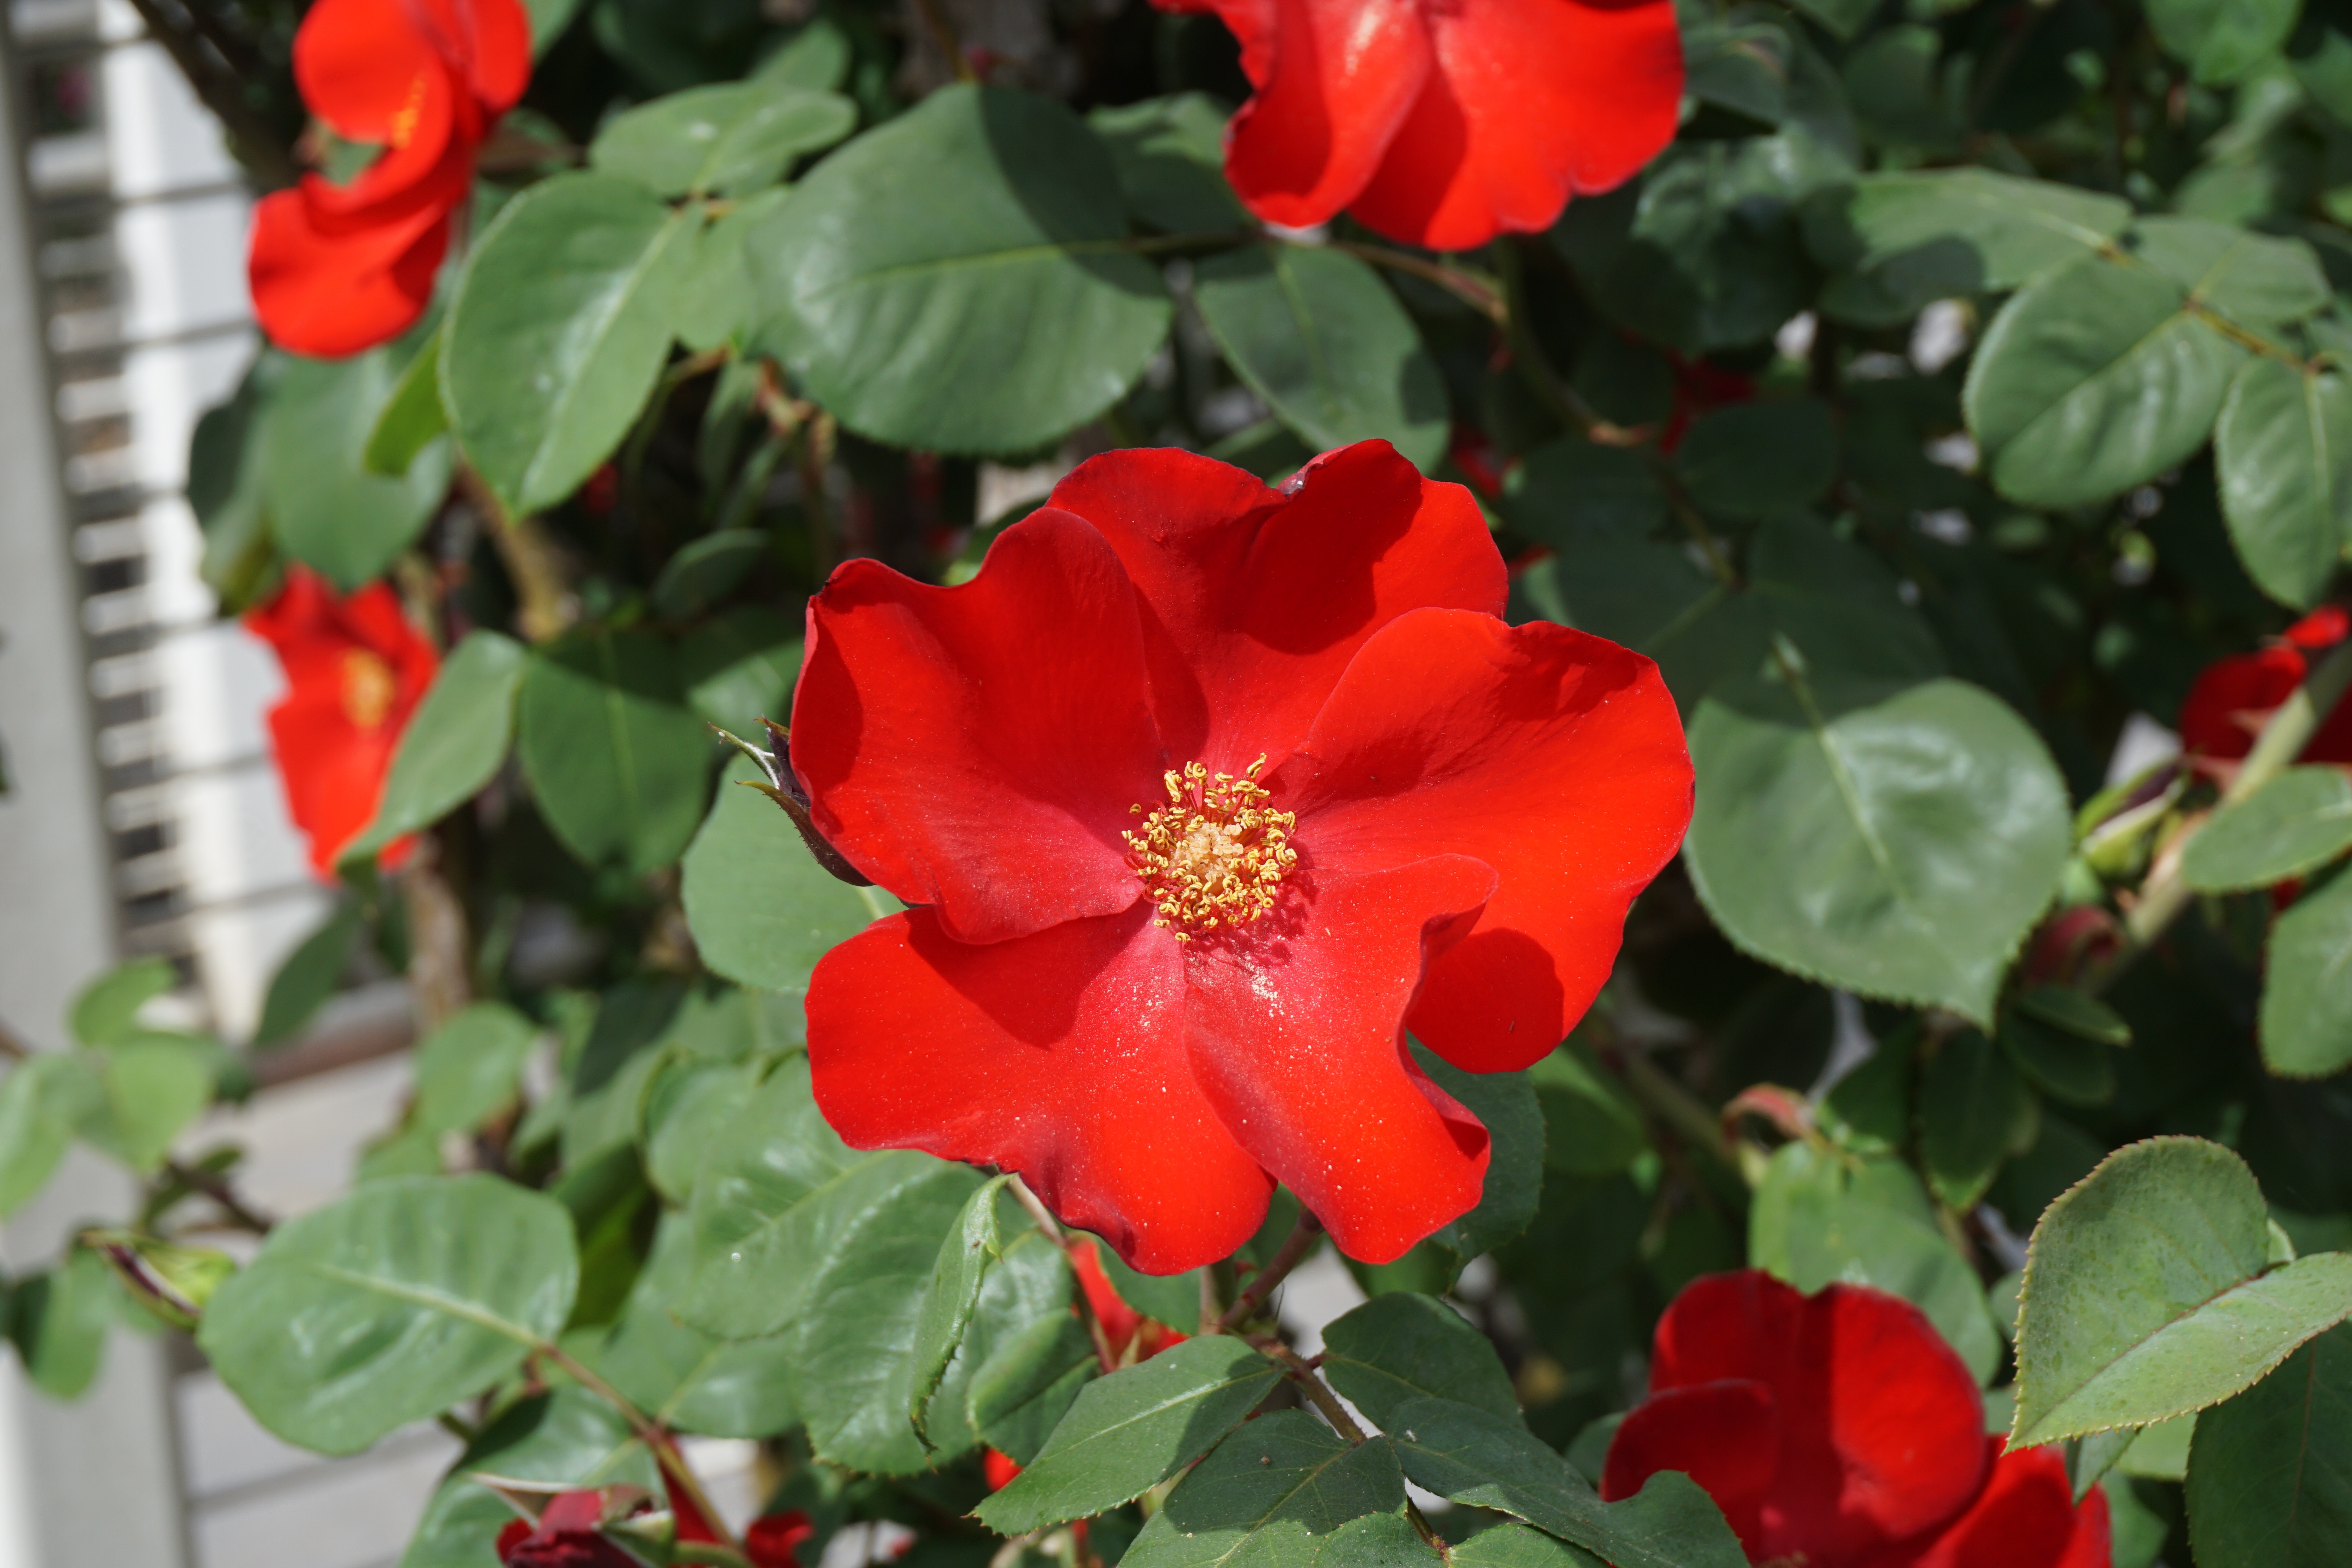
nature, blossom, plant, flower, petal, foliage, rose, red, botany, garden, flora, leaves, shrub, floribunda, flowering plant, garden roses, rose family, china rose, annual plant, land plant, rosa rubiginosa